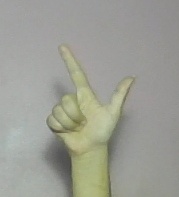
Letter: laam